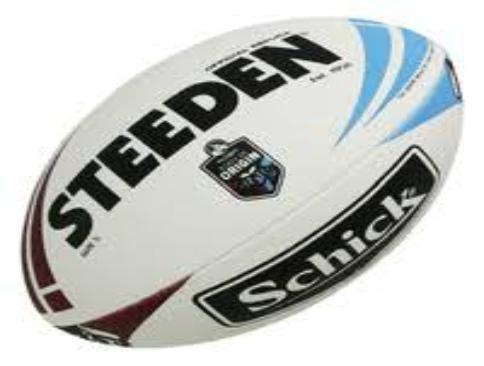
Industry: Sports